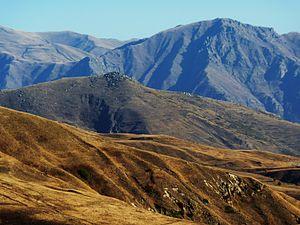
Le col de Sélim ou de Soulèma est l'un des principaux cols d'Arménie.
L’Anabase est une des plus célèbres œuvres de l'auteur grec Xénophon.